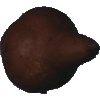
Label: pear_kaiser